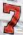
Number: 7